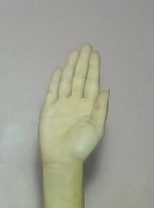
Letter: seen